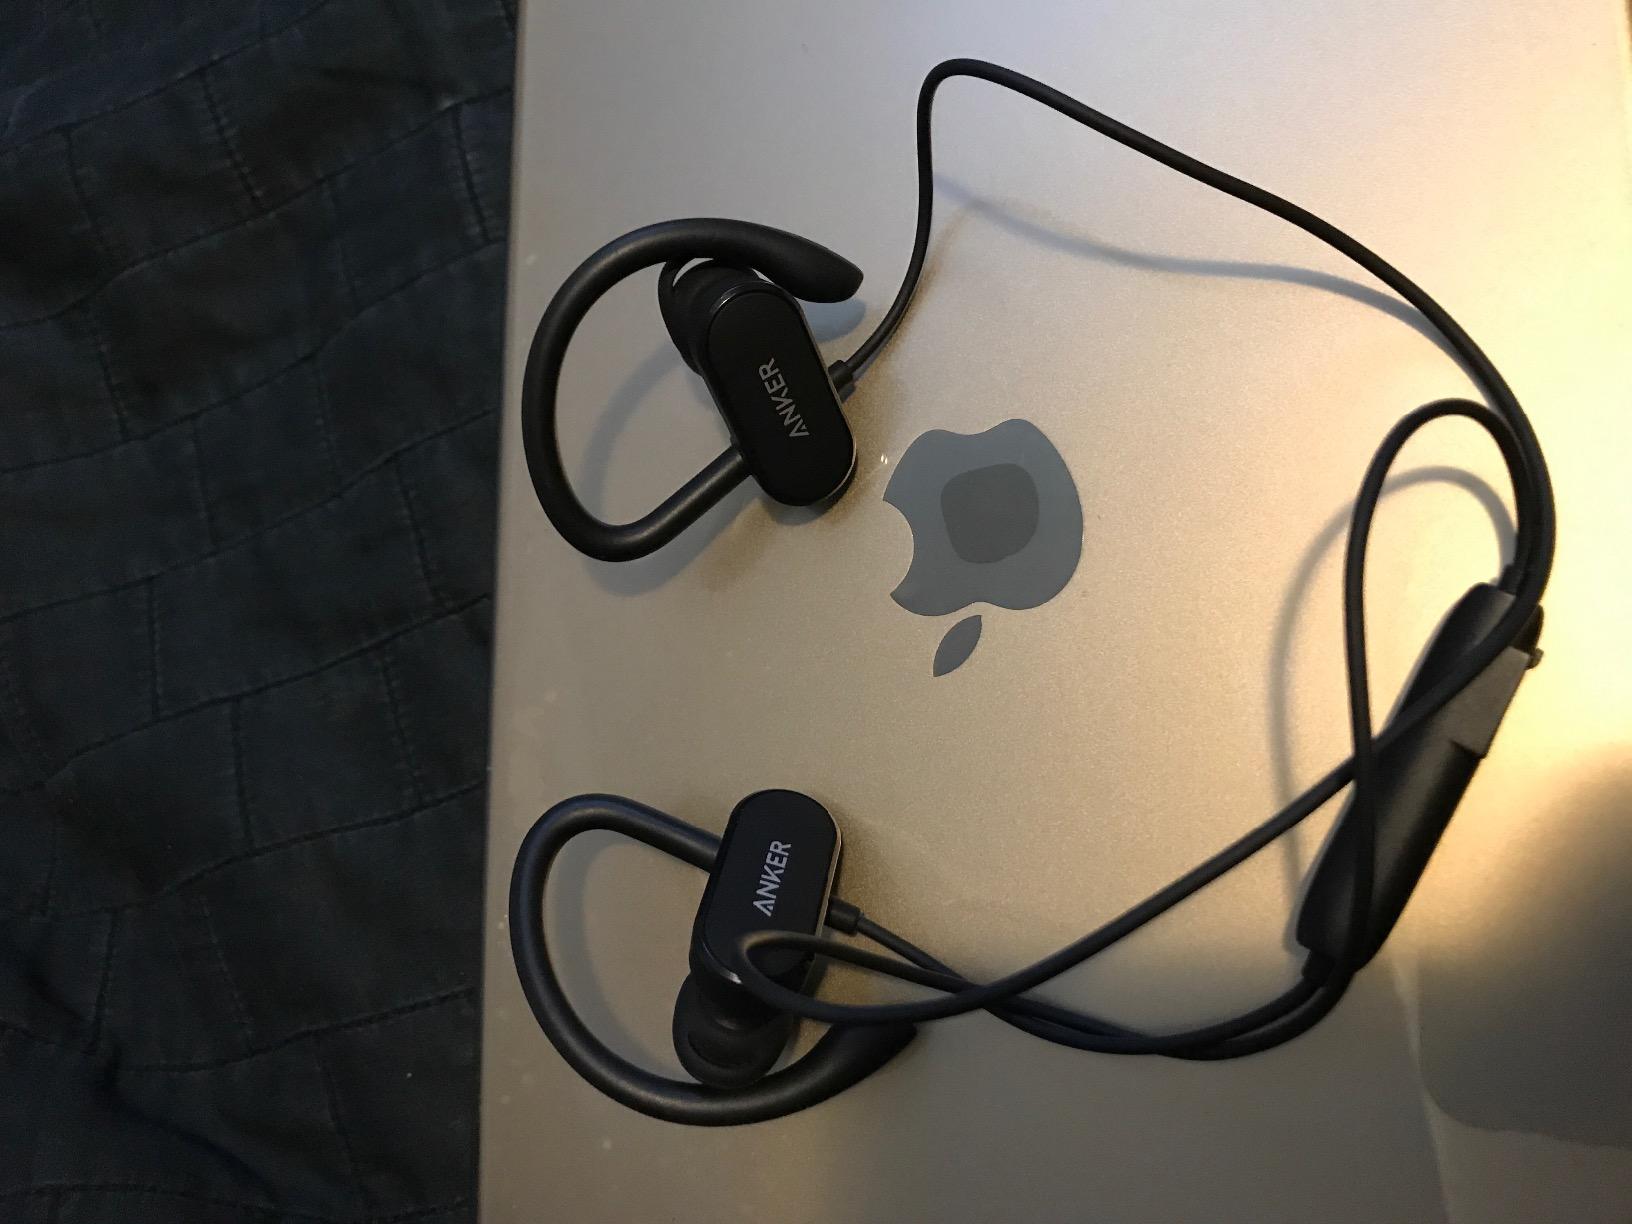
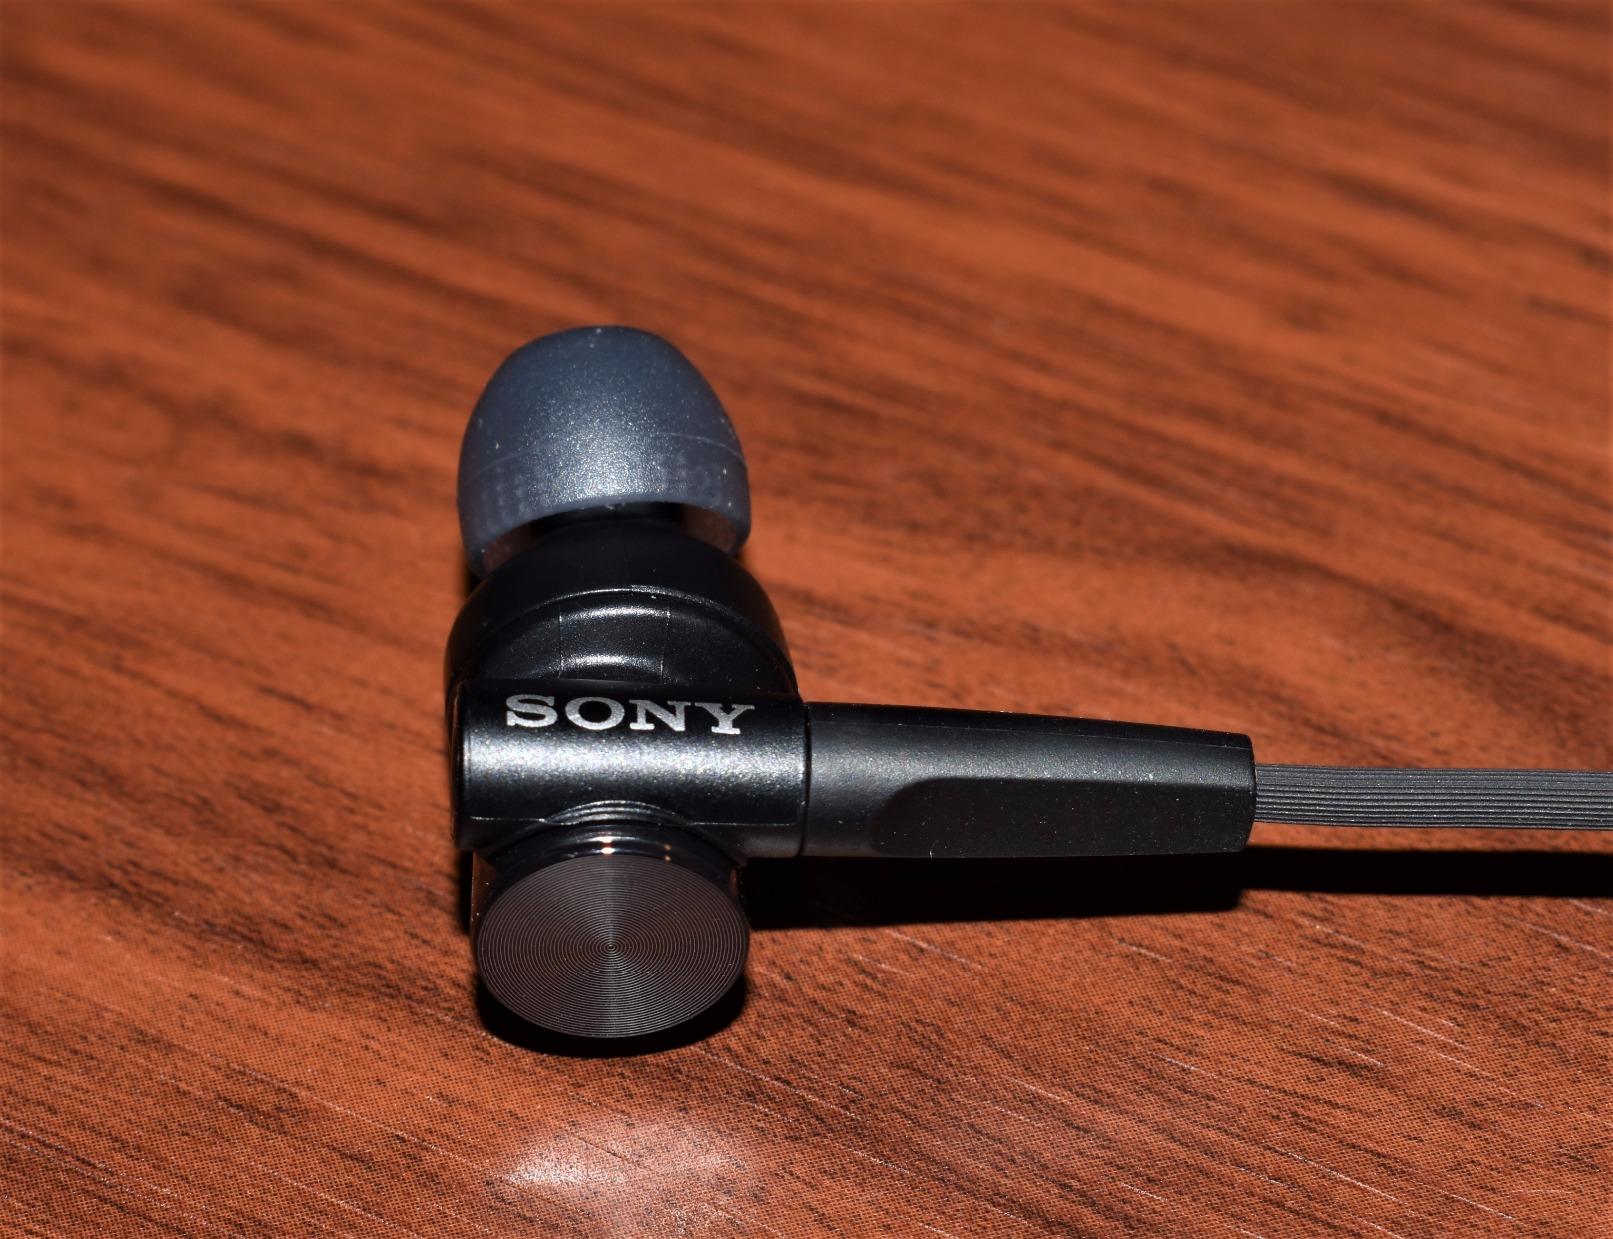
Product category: headphones
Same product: no